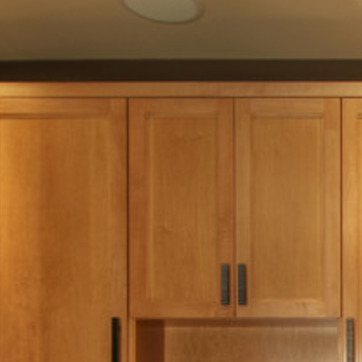
Material: wood